Artemisia tridentata

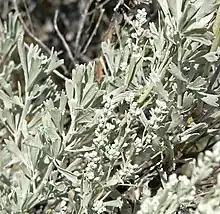
Leaves and flowers

The species has a strong pungent fragrance (especially when wet) due to the presence of camphor, terpenoids and other volatile oils. The taste is bitter and, together with the odor, serves to discourage browsing by many herbivores. It is an evergreen shrub, keeping some of its leaves year-round (although it loses many of them in the late summer). The leaves—attached to the branches at the axillary nodes—are wedge-shaped, long and 0.3–1 cm broad, with the wider outer tips divided into three lobes (hence the scientific name "tridentata"). The leaves are covered with fine silvery hairs.